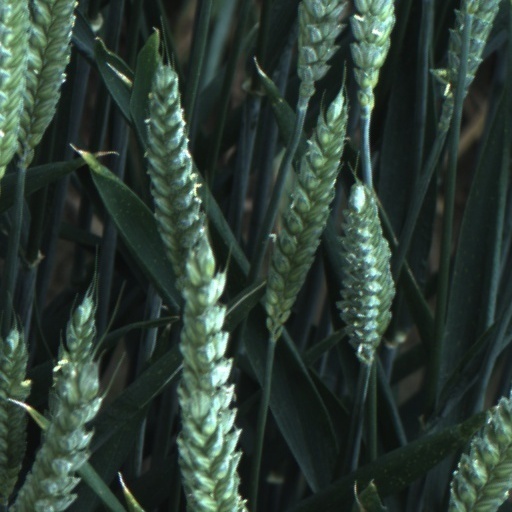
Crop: wheat